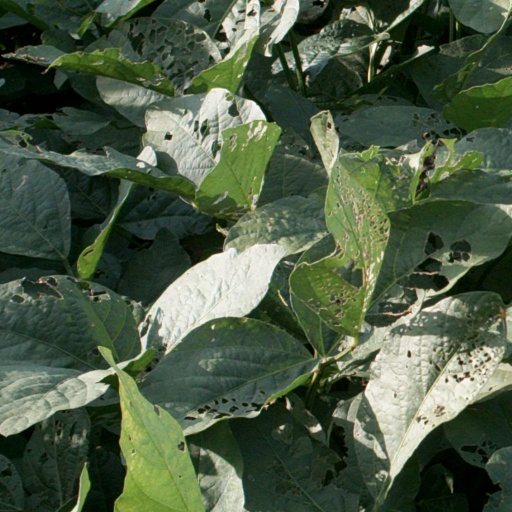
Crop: soybean